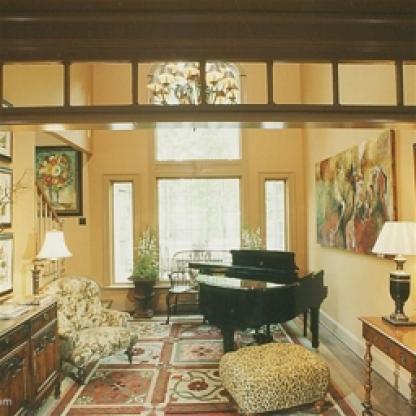
Scene: Indoor